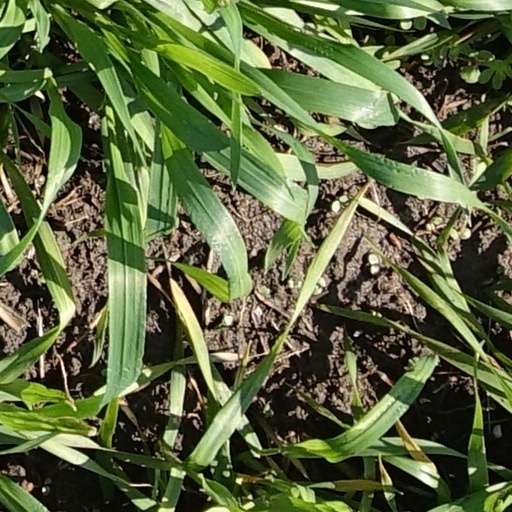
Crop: wheat